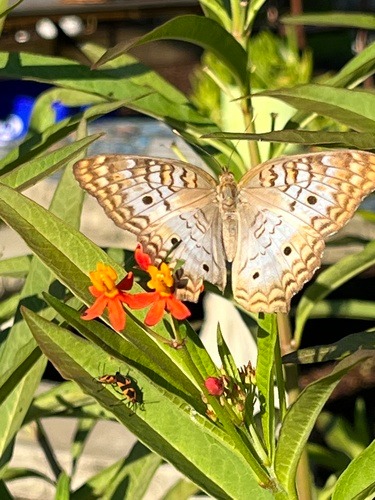
Scientific name: Anartia jatrophae
Common name: White peacock
Family: Nymphalidae
Order: Lepidoptera
Pollinator type: Primary pollinator
Habitat: Gardens, parks, and open areas
Geographic range: Southern United States to Argentina
Conservation status: Least Concern